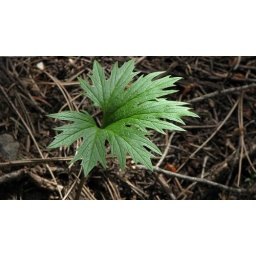
One of my favoritely shaped forest floor leaves on this side of the Cascades, especially in Ponderosa Pine forests.